Hereafter (film)

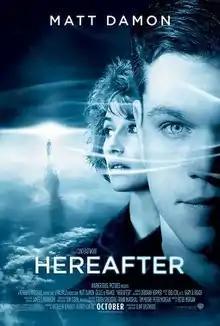
Theatrical release poster

Hereafter is a 2010 American fantasy disaster film directed, co-produced, and scored by Clint Eastwood and written by Peter Morgan. It tells three parallel stories about three people affected by death in similar waysall three have issues of communicating with the dead; Matt Damon plays American factory worker George Lonegan, who is able to communicate with the dead and who has worked professionally as a clairvoyant, but no longer wants to communicate with the dead; Cécile de France plays French television journalist Marie Lelay, who survives a near-death experience during the 2004 Indian Ocean tsunami; and British schoolboy Marcus (played by Frankie and George McLaren), who loses the person closest to him. Bryce Dallas Howard, Lyndsey Marshal, Jay Mohr and Thierry Neuvic have supporting roles.